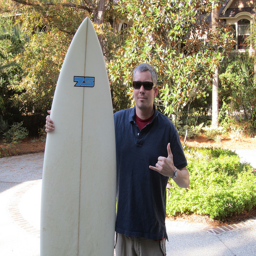
A man is holding a white surfboard in a driveway.
Man in a pair of sunglasses holding a surfboard.
A man poses with a surf board for a picture.
A man wearing a blue shirt stands next to a white surfboard in a garden area.
A pan posing for the camera holding a surf board.